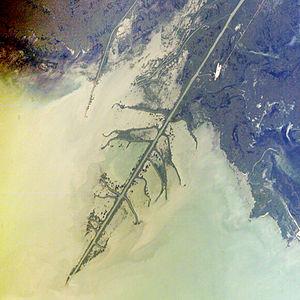
L'Oural est un fleuve de Russie et du Kazakhstan.